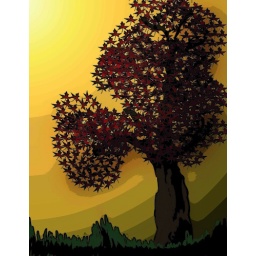
the grass with a green brush...and for the final design the burn tool and a filter in photoshop